Metallica

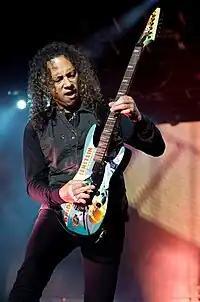
Kirk Hammett (pictured in 2010) replaced Mustaine in 1983, and has been with the band ever since.

Mustaine, who went on to form Megadeth, has expressed his dislike for Hammett in interviews, saying Hammett "stole" his job. Mustaine was "pissed off" because he believes Hammett became popular by playing guitar leads that Mustaine had actually written. In a 1985 interview with "Metal Forces", Mustaine said, "It's real funny how Kirk Hammett ripped off every lead break I'd played on that "No Life 'til Leather" tape and got voted No. 1 guitarist in your magazine." On Megadeth's debut album, "Killing Is My Business... and Business Is Good!" (1985), Mustaine included the song "Mechanix", which Metallica had previously reworked and retitled "The Four Horsemen" on "Kill 'Em All". Mustaine said he did this to "straighten Metallica up" because Metallica referred to Mustaine as a drunk and said he could not play guitar.